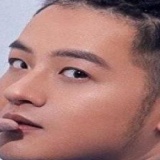
ca sĩ Thanh Duy